SAI KZ II

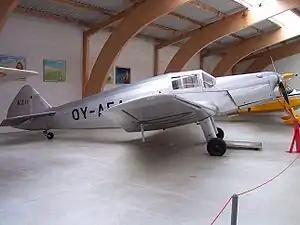
KZ II Kupé in Danmarks Flymuseum

The SAI KZ II was a sport aircraft built in Denmark in 1937, produced in three major versions before and after the Second World War.